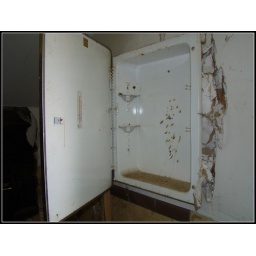
Medicine cabinet in the bathroom